Per Hasselberg

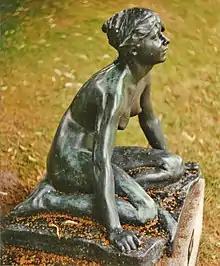
"Grodan" in Rottneros Park near Sunne in Värmland, cast in bronze 1957.

"Grodan" (French "La Grenouille", English "The Frog") was made in plaster cast for the Exposition Universelle (1889) in Paris and exhibited there. There is a frog between the knees of a girl. Hasselberg reported that the concept of this piece had spontaneously come up when a model in his studio during a break sat on the floor in this position to rest.